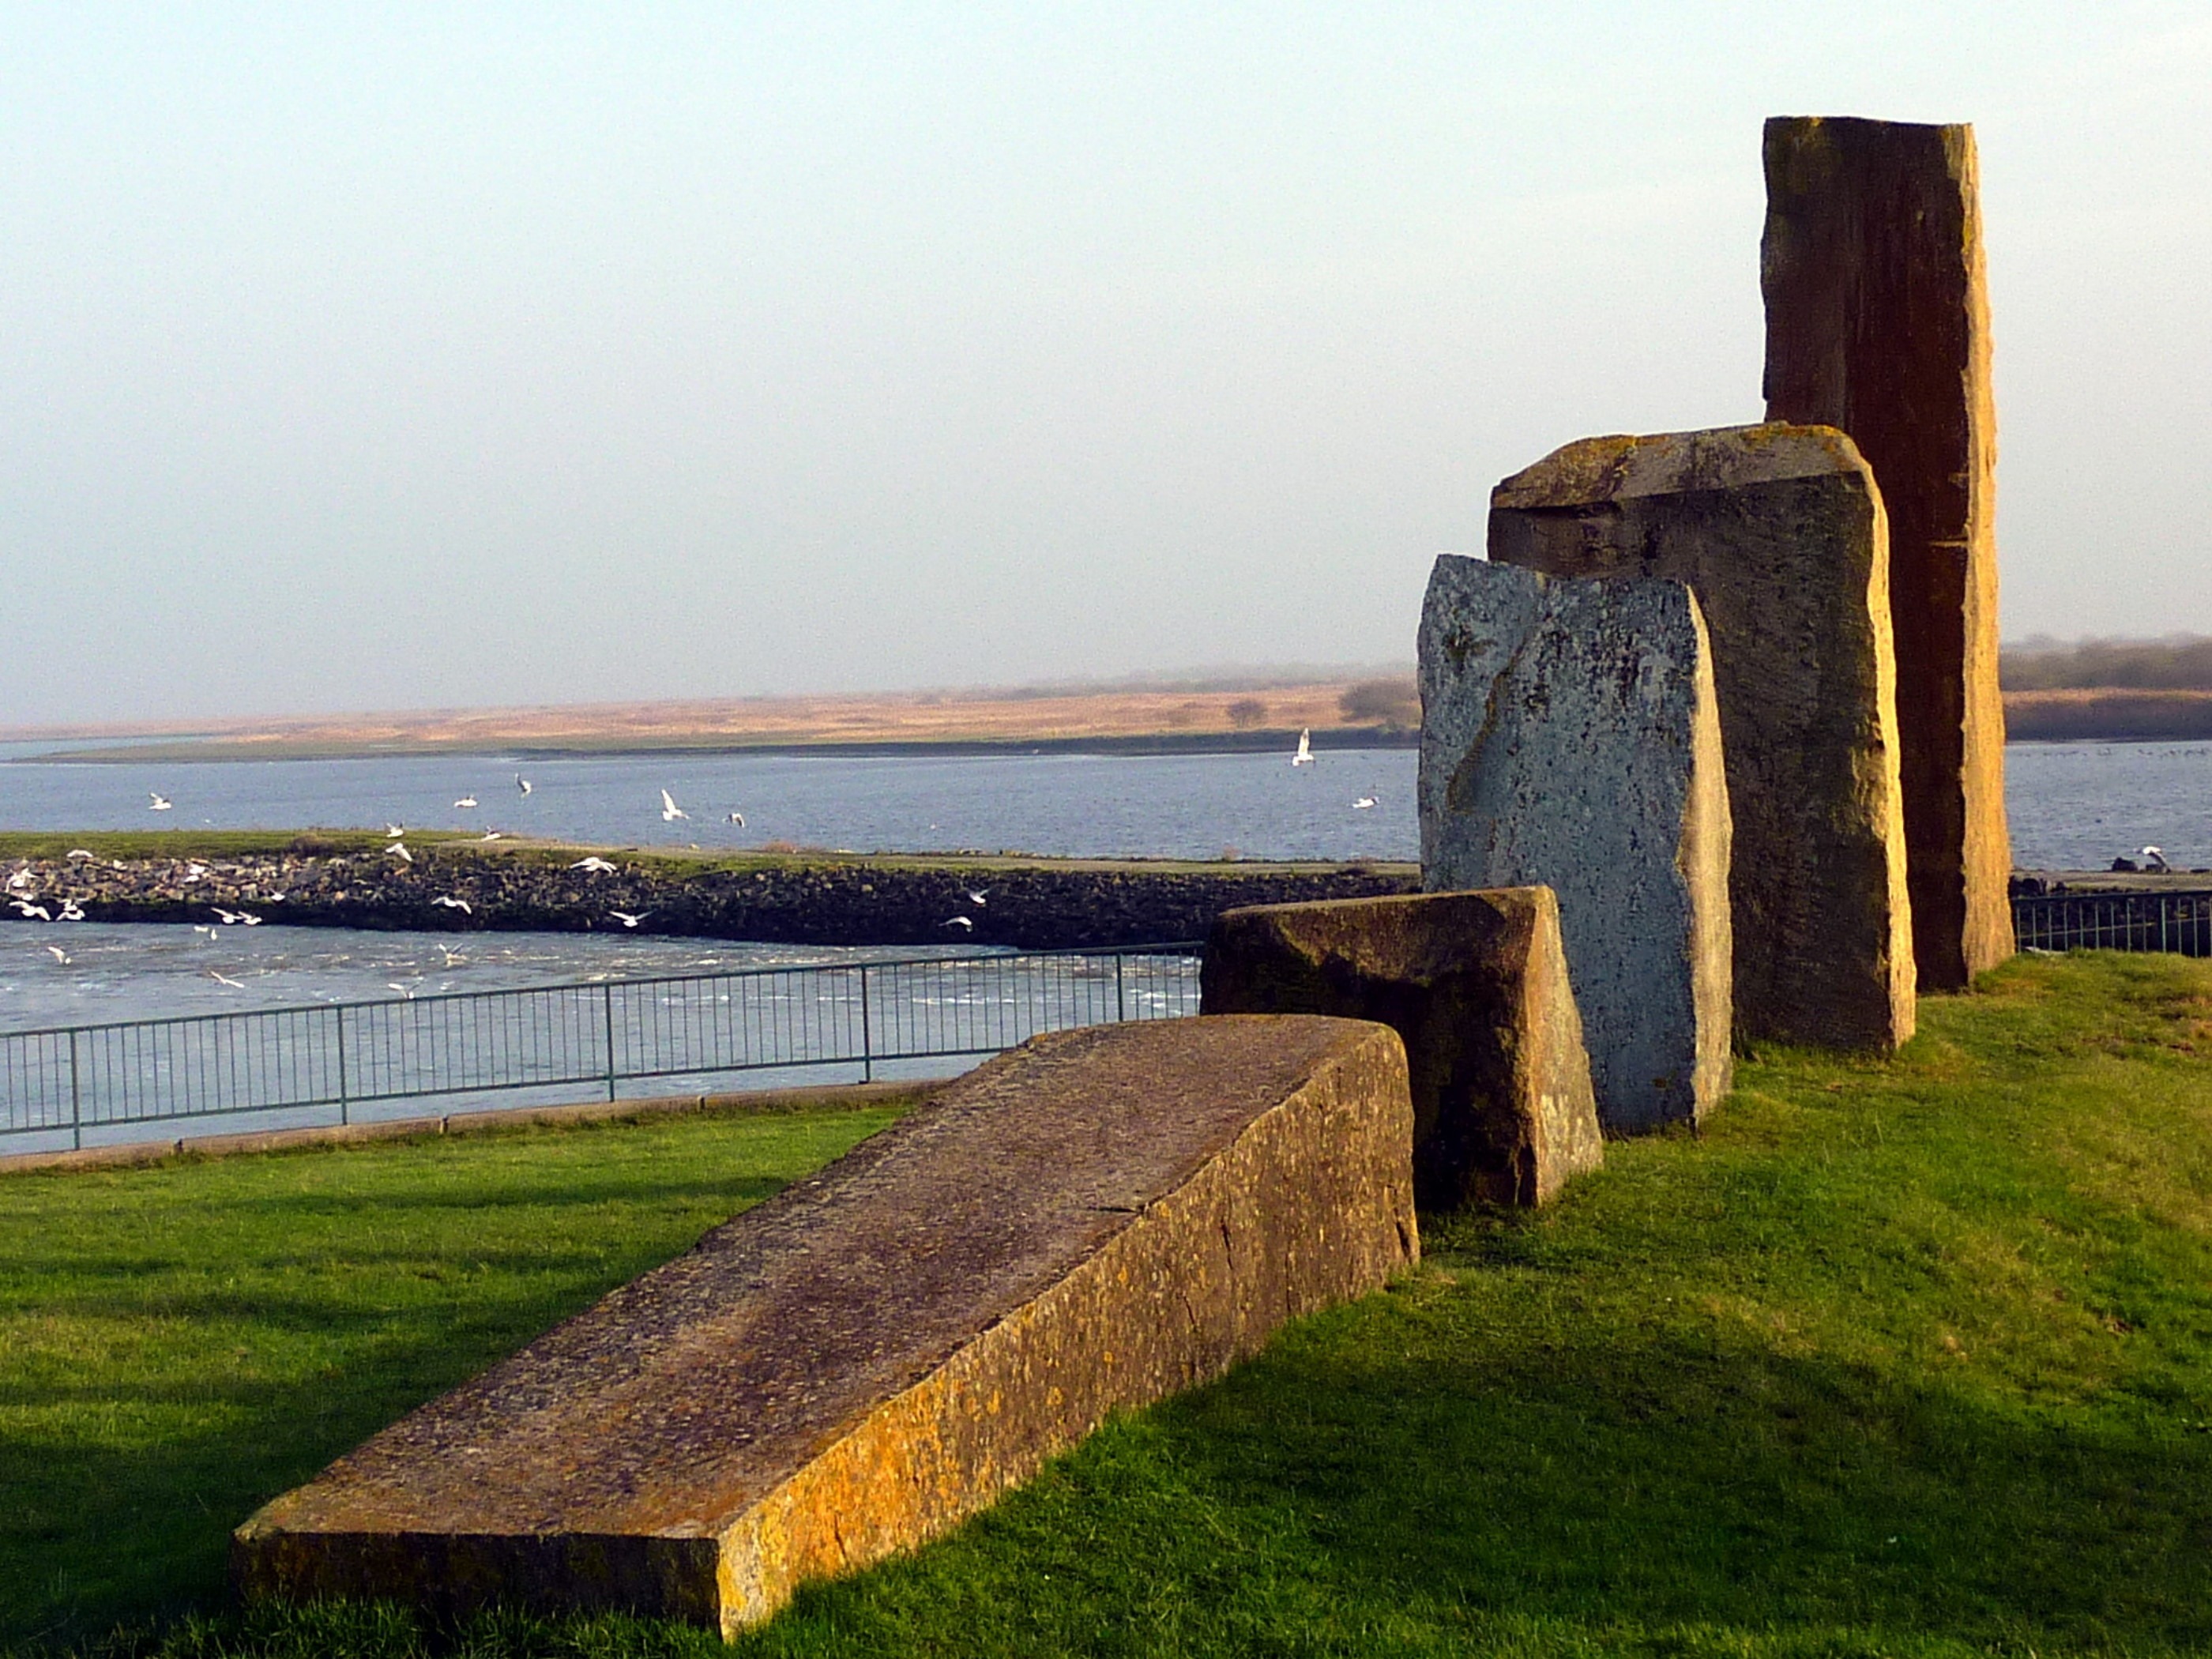
beach, landscape, sea, coast, ocean, shore, walkway, monument, tower, bay, landmark, fortification, terrain, artwork, stones, art, stone formation, north beach, holmer siel